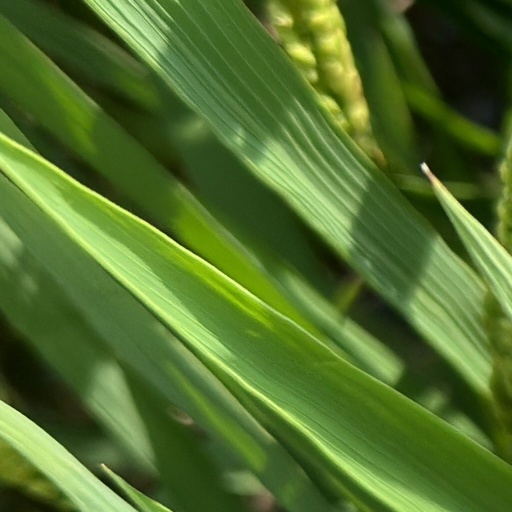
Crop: rice